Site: saxony
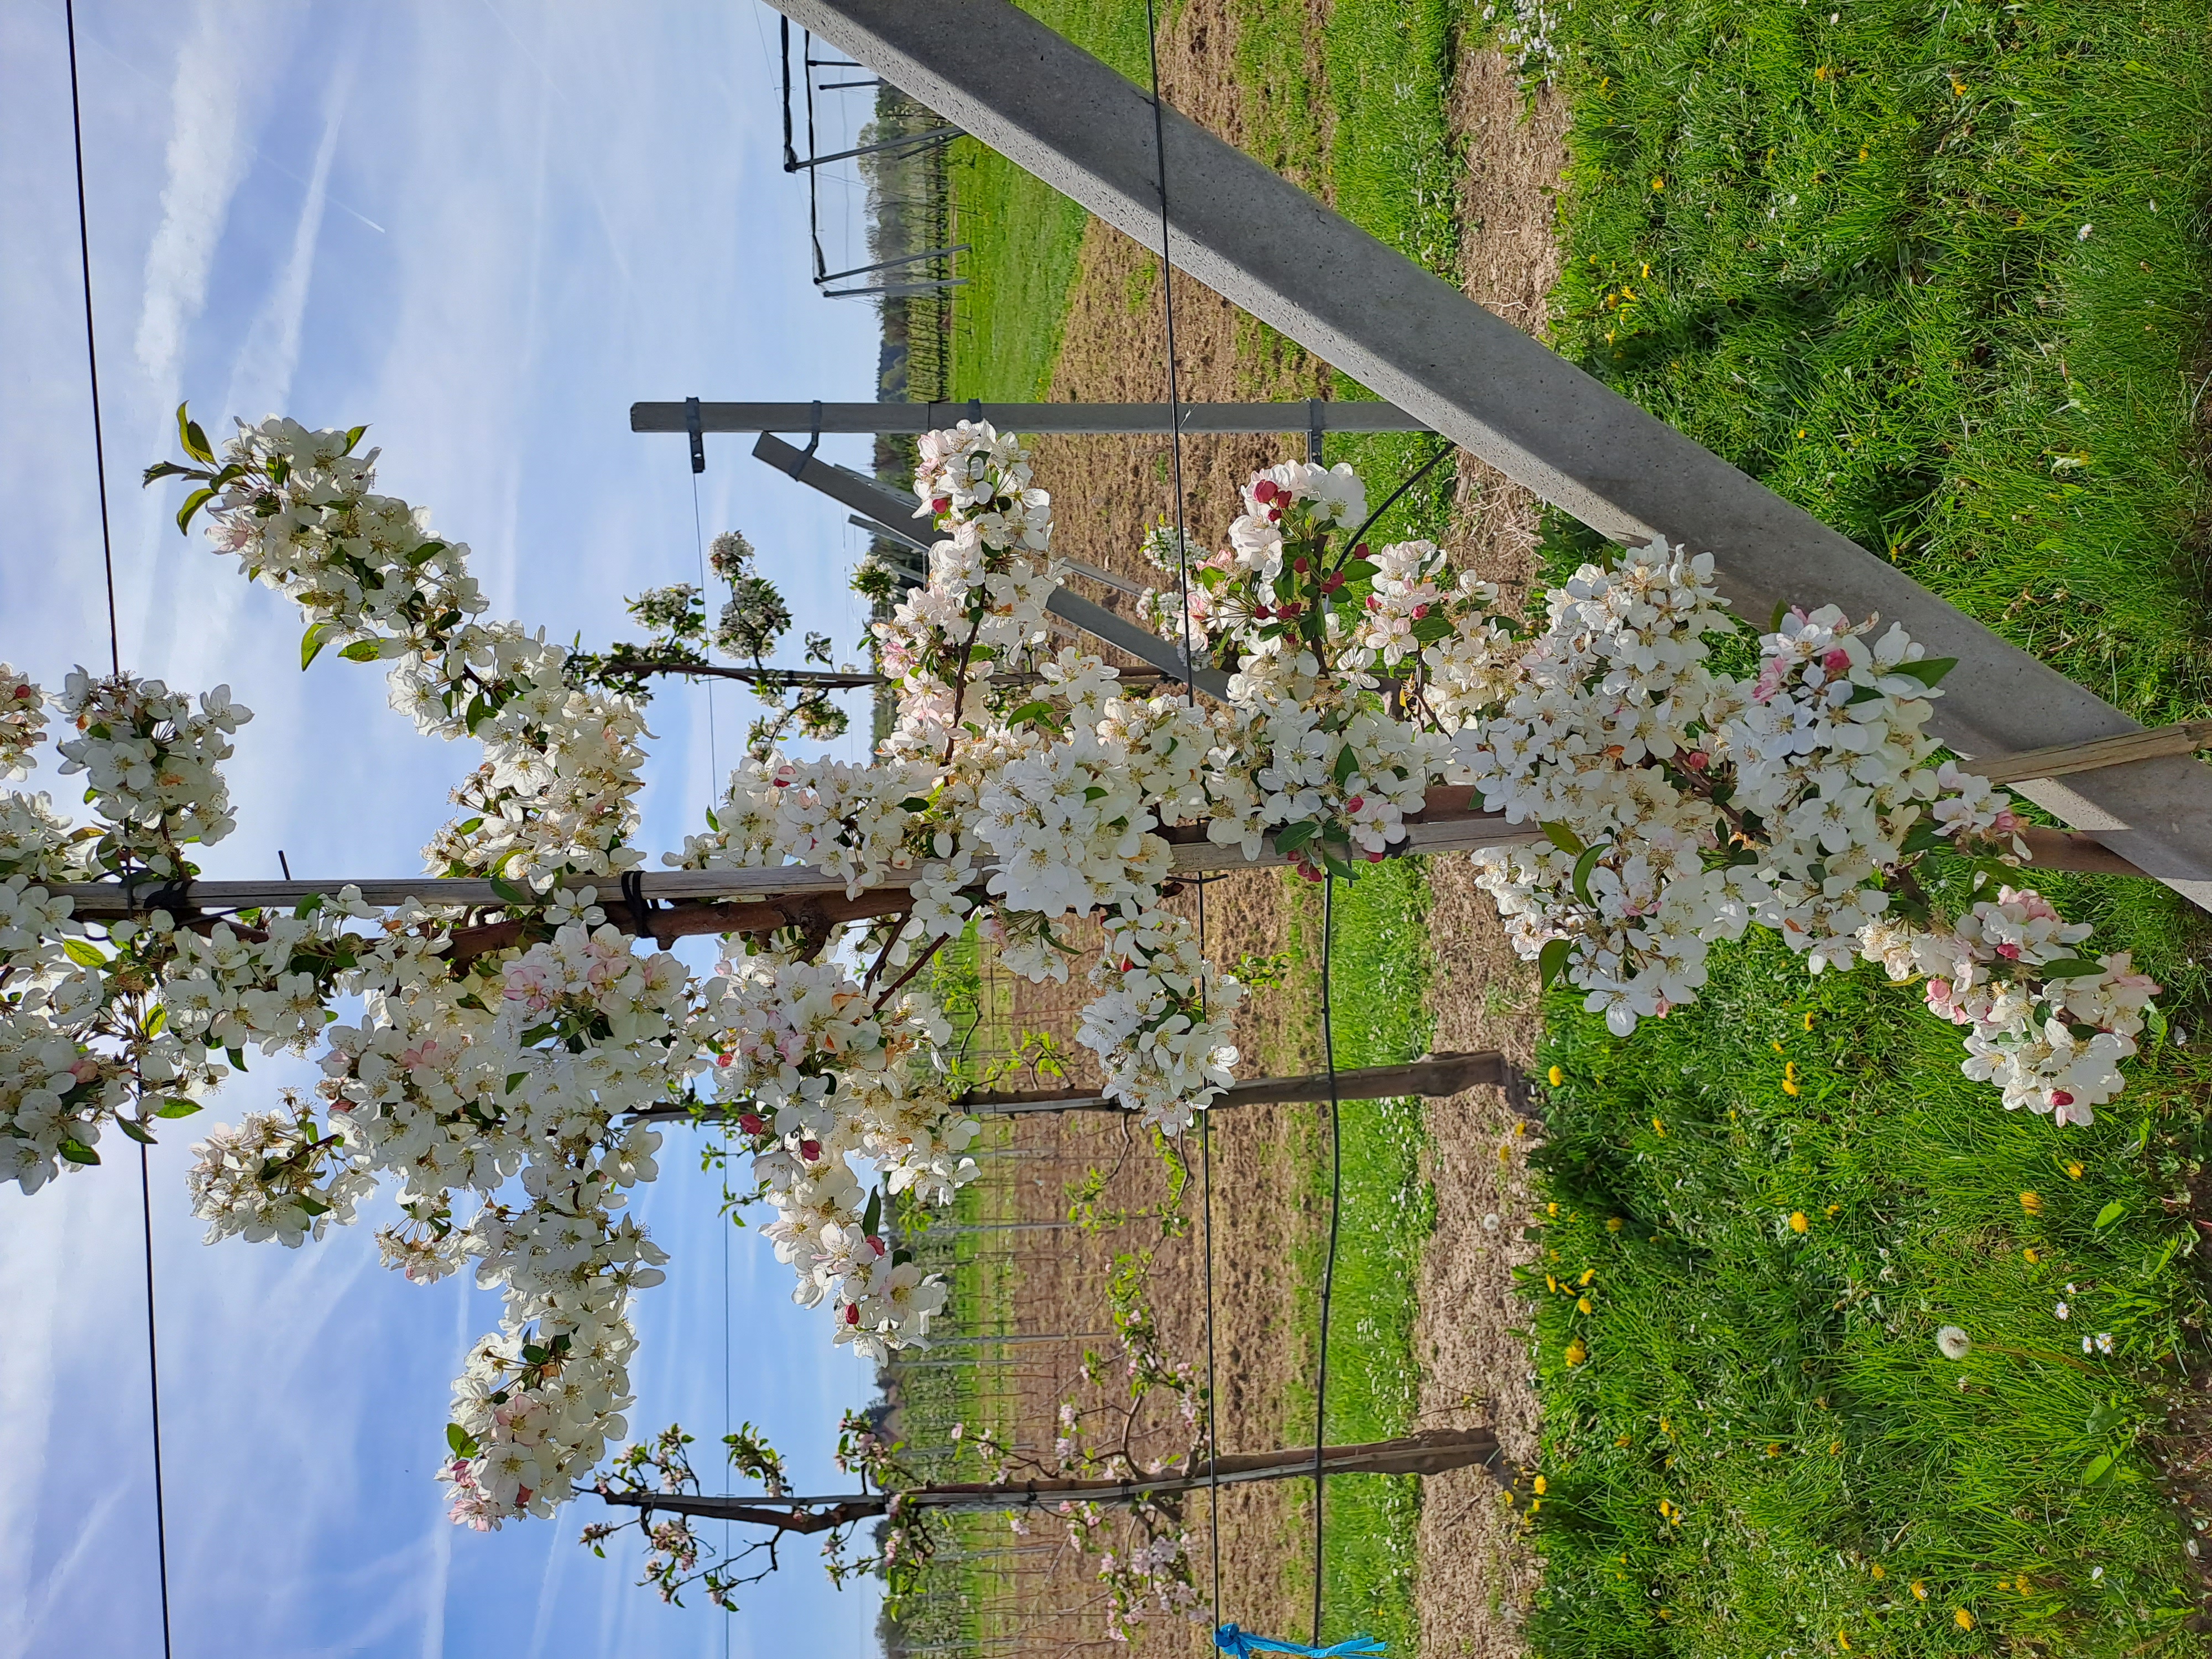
Growth stage (BBCH 65): Flowering